Akado-shōgakkōmae Station

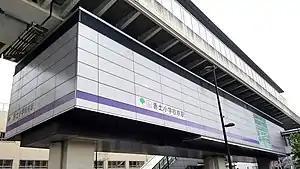
The station building in July 2021

The station is served by the Nippori-Toneri Liner rubber-tyred automated guideway transit (AGT) system operated by Tokyo Metropolitan Bureau of Transportation (Toei).